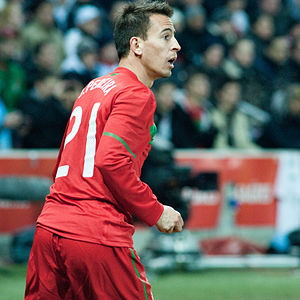
João Pedro da Silva Pereira
João Pedro da Silva Pereira er en portugisisk fodboldspiller. Han spiller hos Trabzonspor i Tyrkiet.